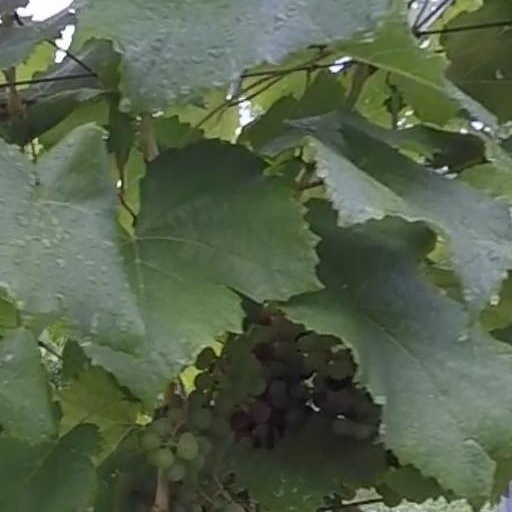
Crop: grape